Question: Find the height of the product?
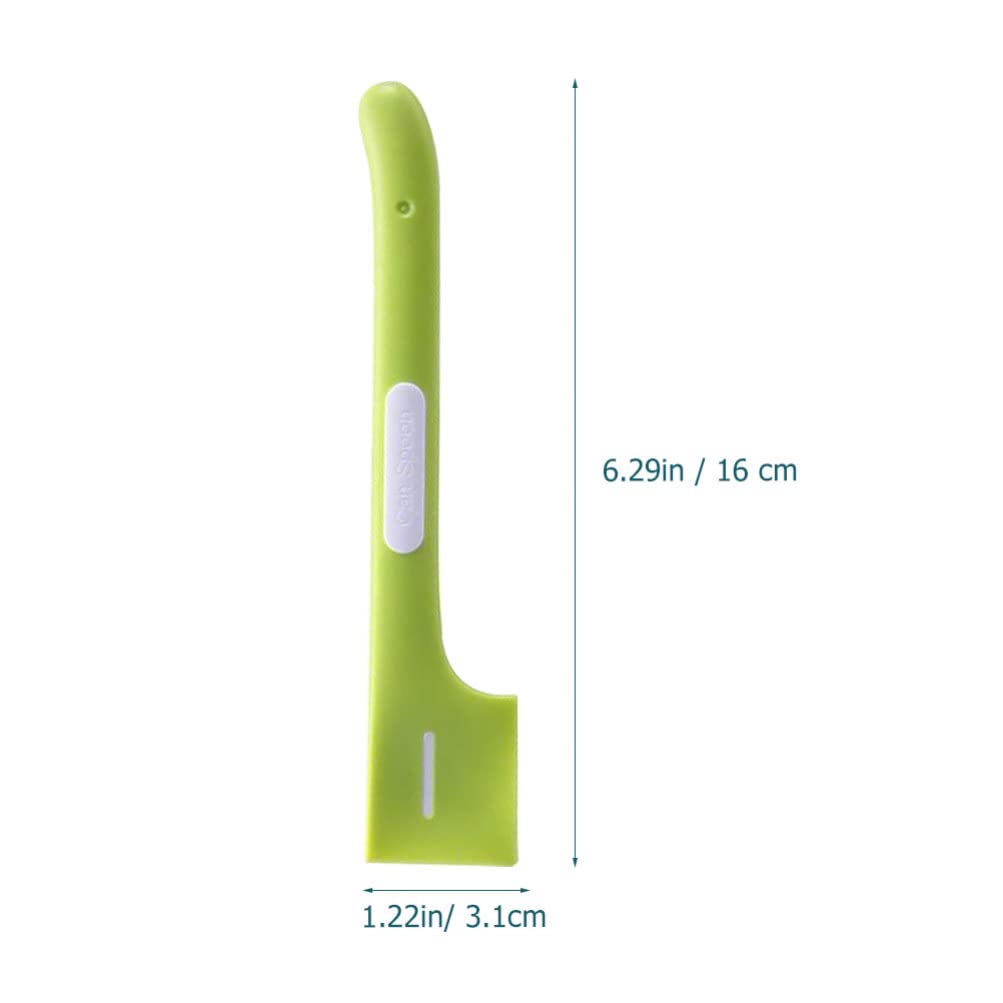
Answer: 6.29 inch